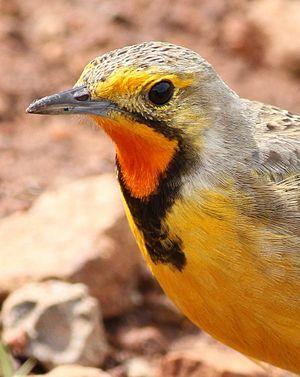
Macronyx capensis, l'Alouette sentinelle du Cap ou la Sentinelle du Cap, est une espèce de passereau de la famille des Motacillidae.